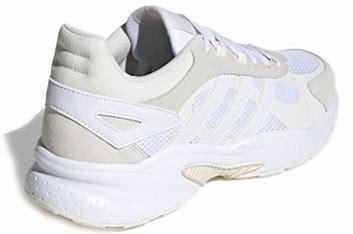
Brand: adidas
Model: neo Adidas NEO Crazychaos Shadow